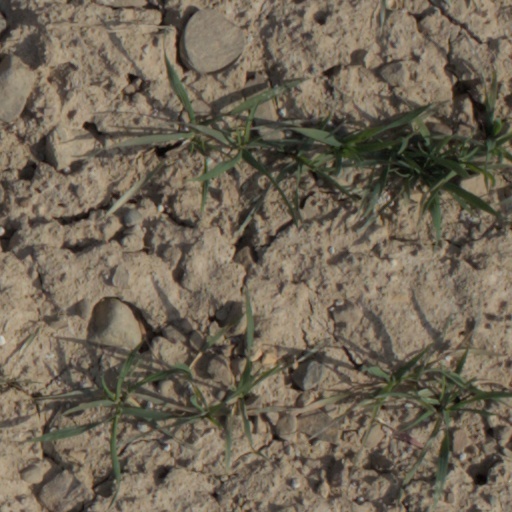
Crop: wheat